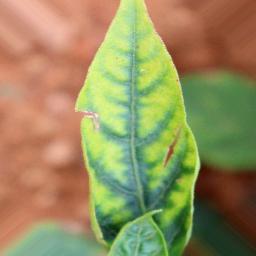
Label: nutritional